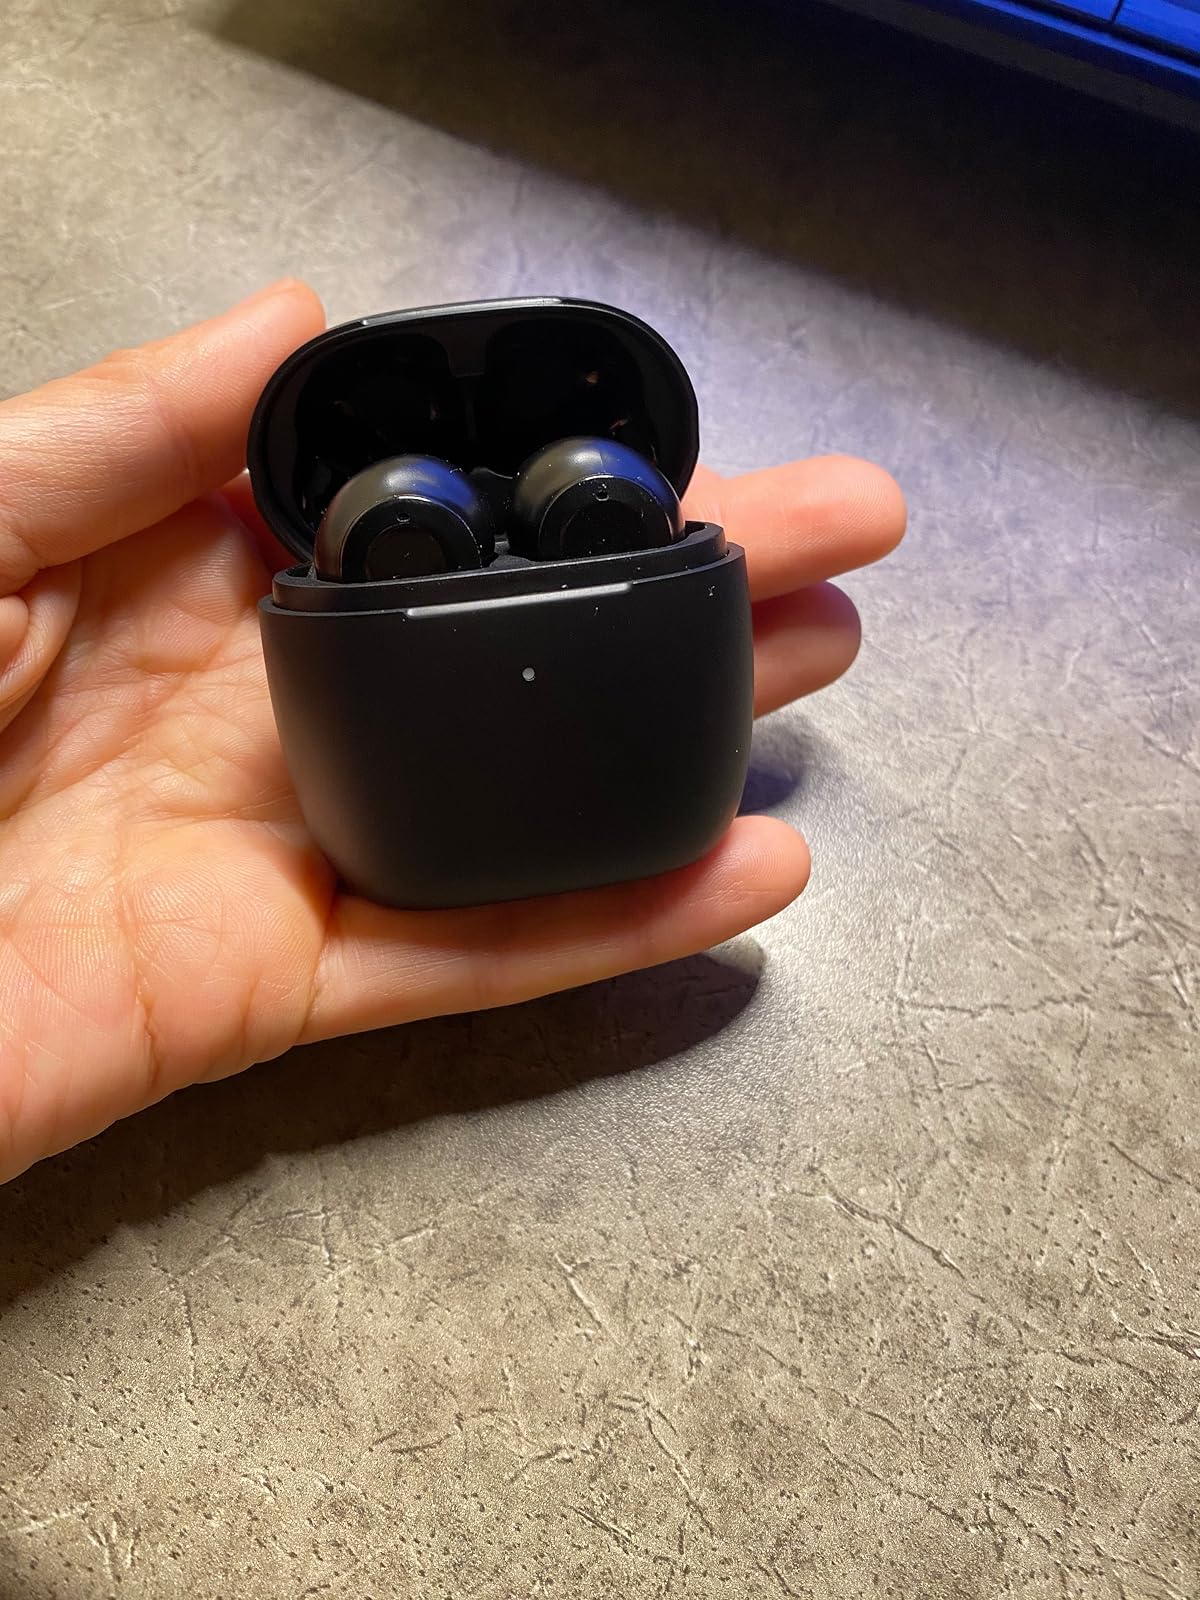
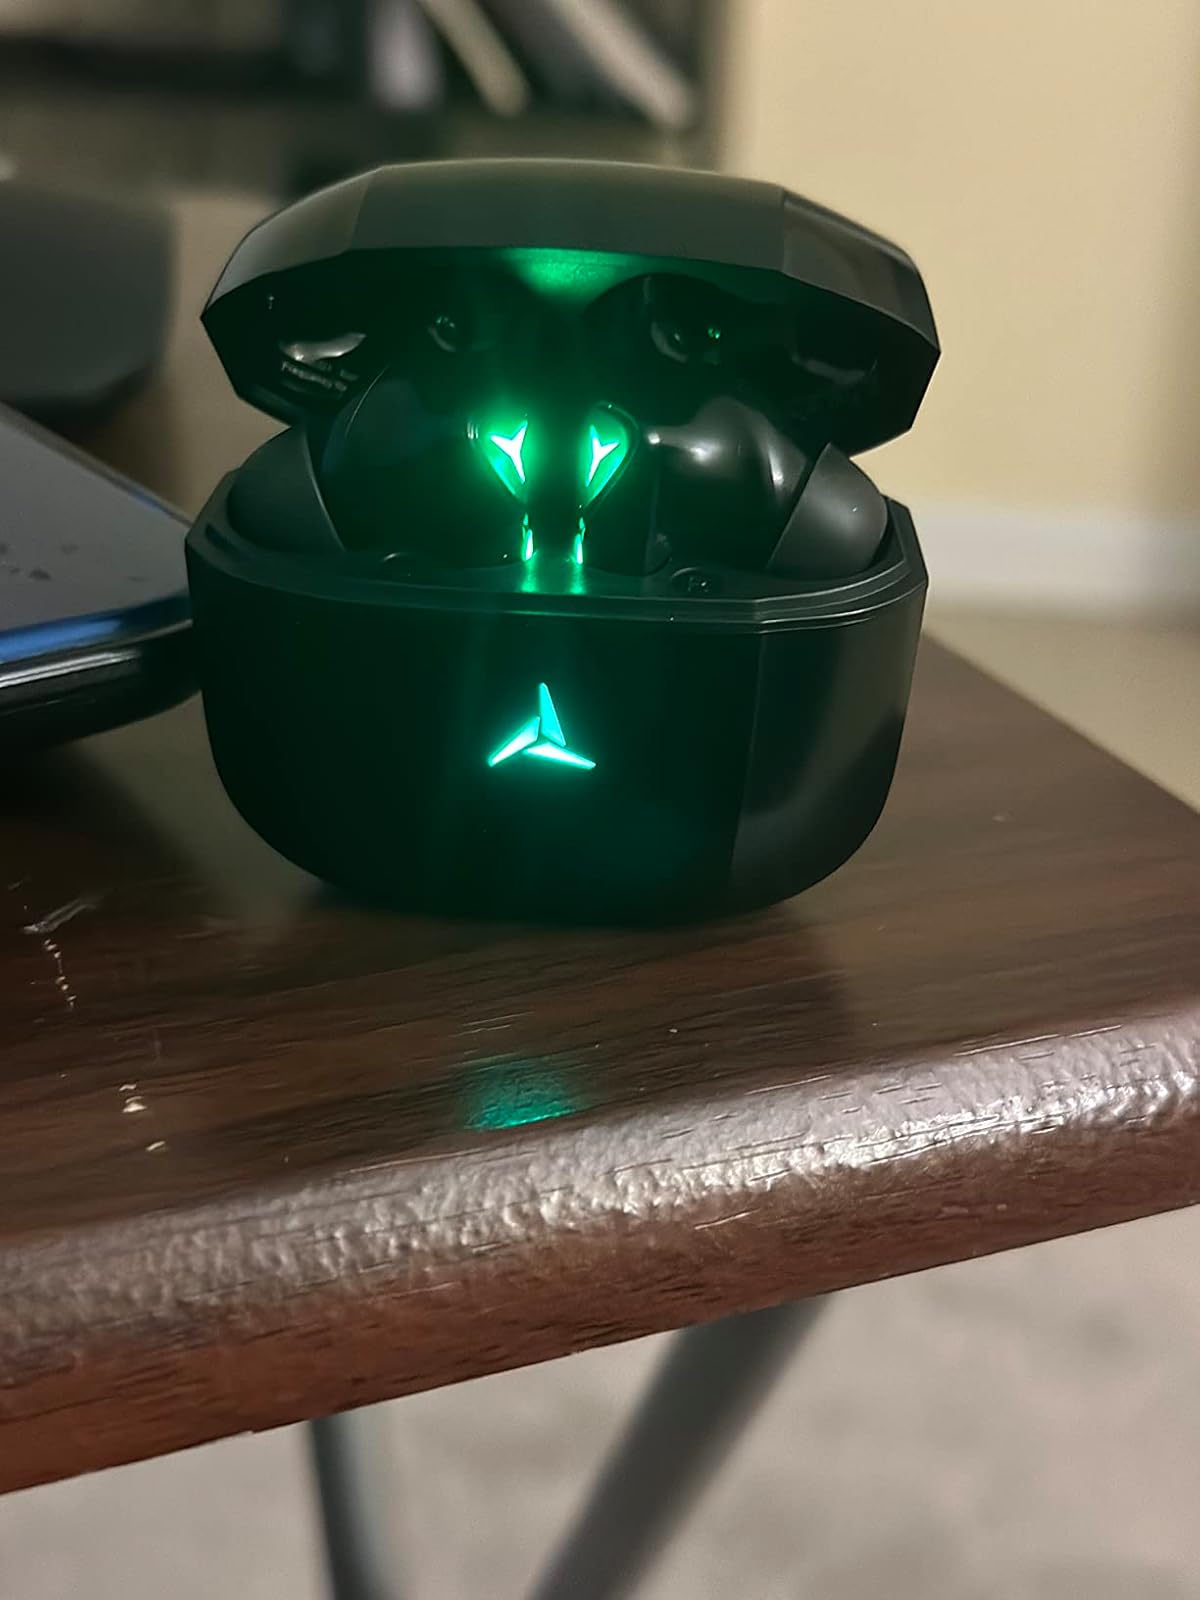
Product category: earbuds
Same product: no